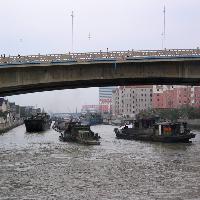
Weather: cloudy or overcast